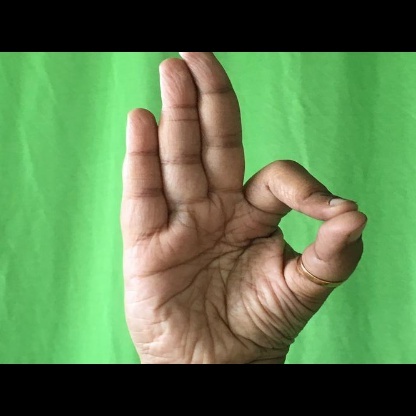
Mudra: Aralam